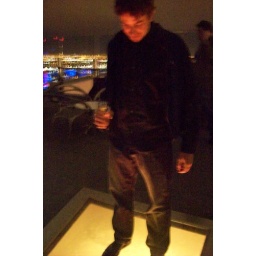
Standing over a glass part of the floor with lots of stories below